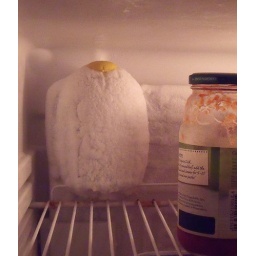
Came back home from holidays to find a poor sauce bottle consumed by our fridge...